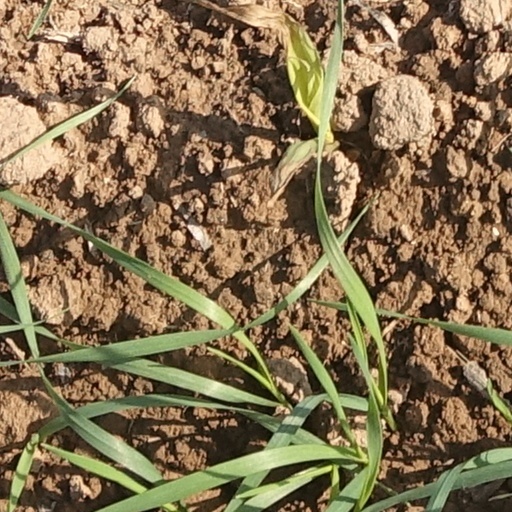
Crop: wheat